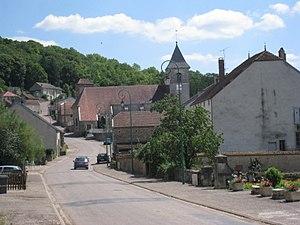
Le village de Grenant
Grenant est une commune française située dans le département de la Haute-Marne, en région Grand Est.